Anda, Bohol

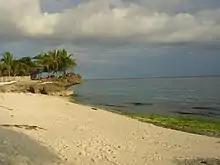
An image of a beach in Anda, Bohol.

As the new town was established with its defined boundaries, a practical concern of the local officials arose as they had no knowledge of running the local government. Hence, they requested an educated person from the mother town of Guindulman to assist the local officials run the local government. That person was Pablo Juliano Castro, an illegitimate son of a Spanish priest in Guindulman who had a privileged education in Manila. He was given a prime lot in the center of the town, near the proposed Municipal Hall and the proposed school building. Pablo Castro not only acted as advisor of the local administration but also acted as the first Justice of Peace and Anda's first schoolteacher. He served sometime later also as the town's "Capitan Municipal" or town's chief executive at the turn of the century.